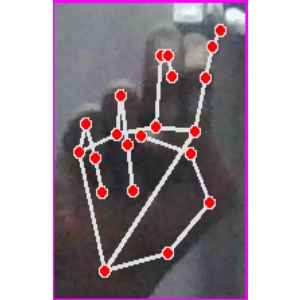
अक्षर: ह